Tarsus Waterfall

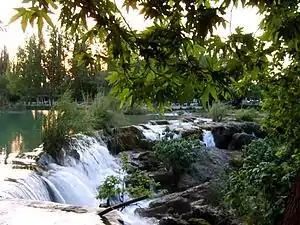
Tarsus waterfall

Tarsus Waterfall is located on the northern outskirts of the city of Tarsus, not far from the motorway O.51, in southern Turkey.